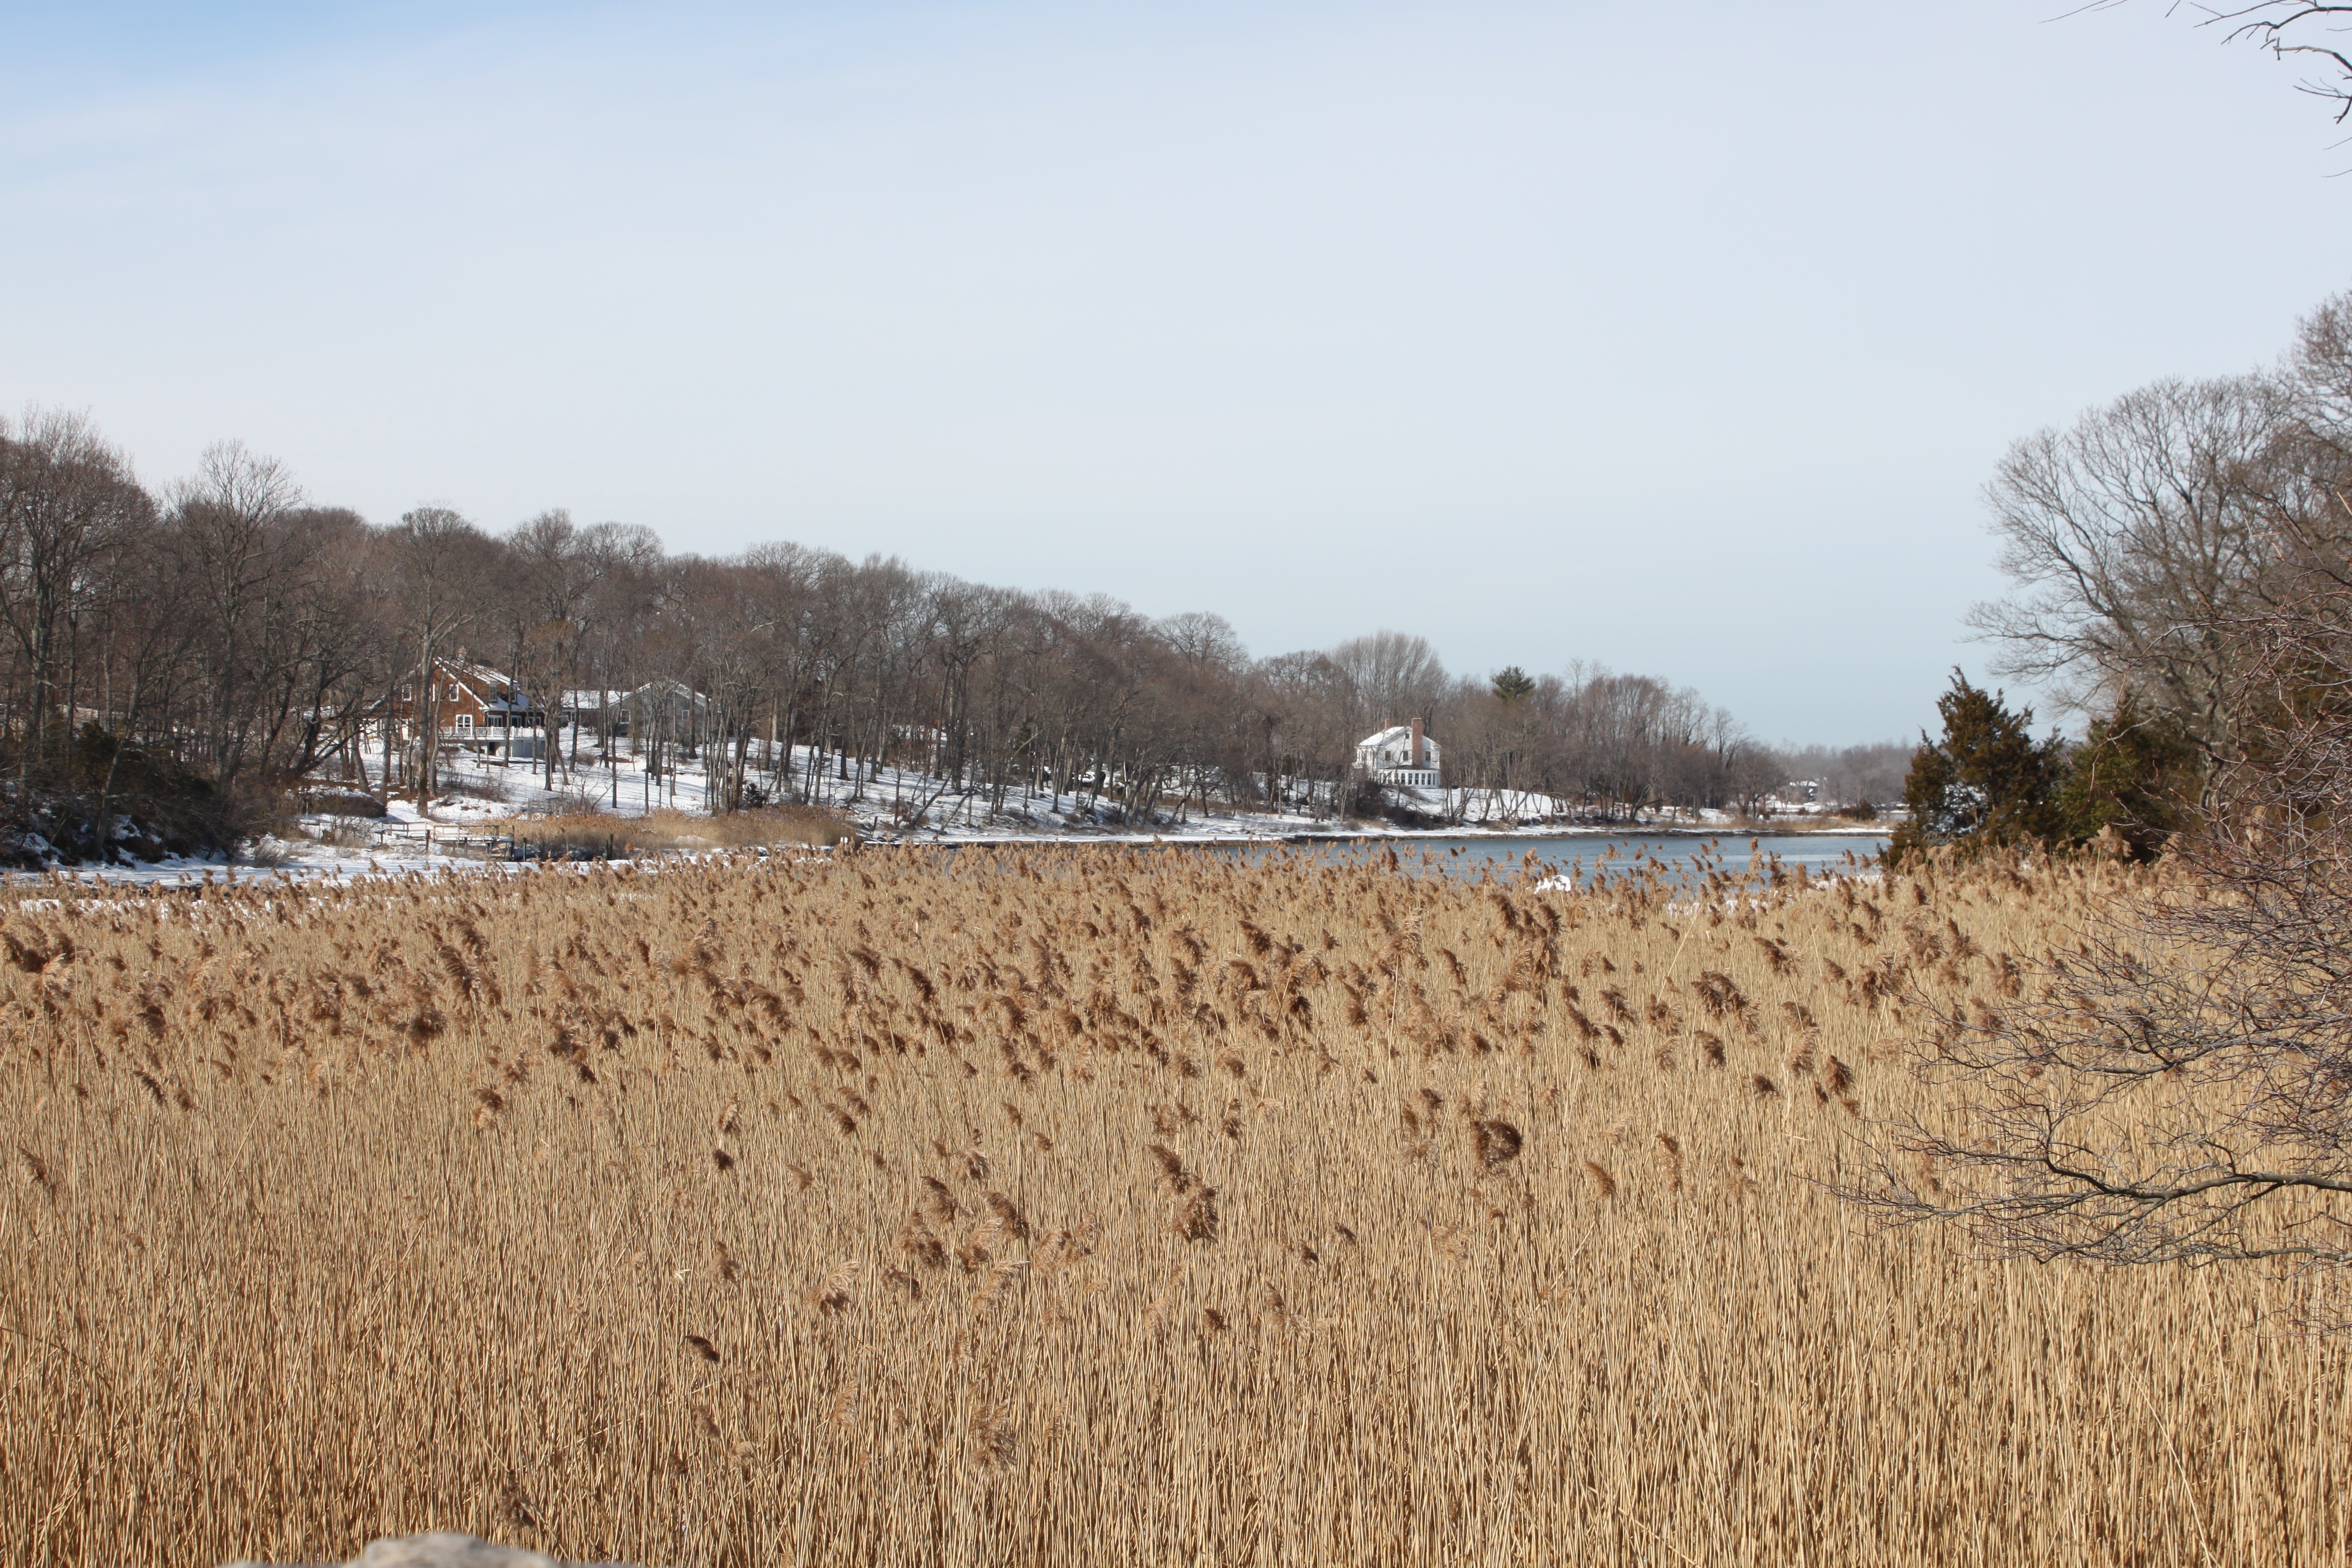
beach, landscape, sea, coast, water, ocean, marsh, winter, bird, sky, field, farm, prairie, travel, bay, island, soil, agriculture, plain, clouds, rural area, grass family